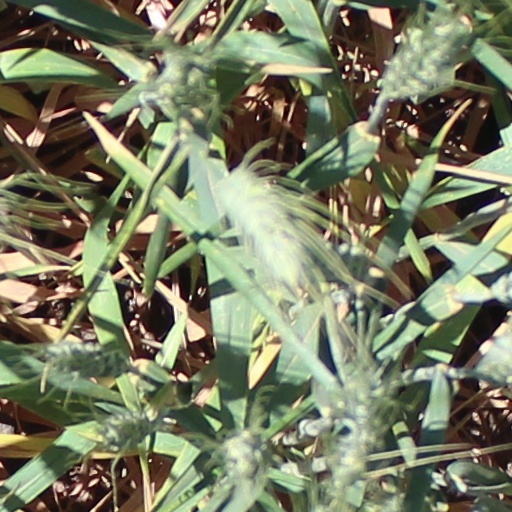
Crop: wheat